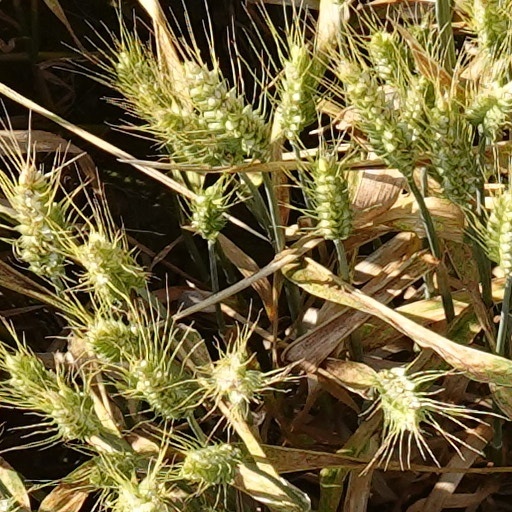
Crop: wheat